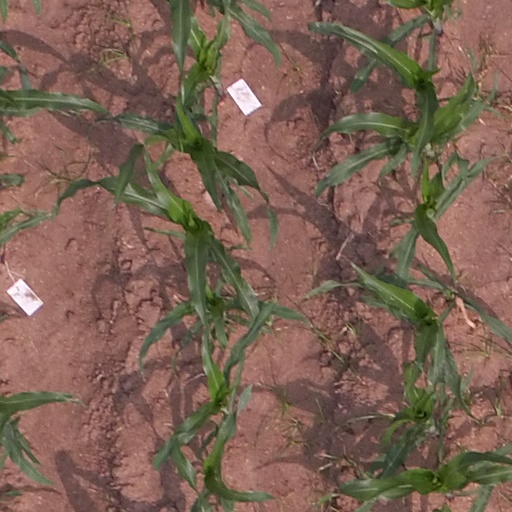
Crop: maize; corn